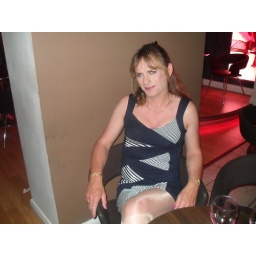
Sitting in the bar at Legends after a glass or three of wine!